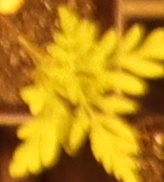
Label: Ragweed